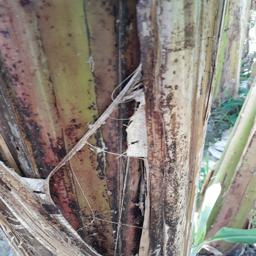
Label: PSEUDOSTEM WEEVIL